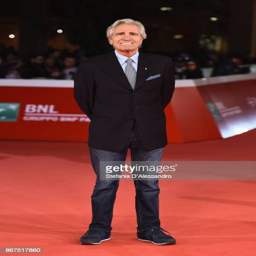
boxer walks a red carpet during film festival